Charlie Sweeney

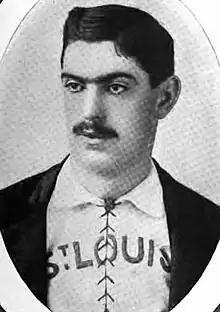
Sweeney in 1884

Charles Joseph Sweeney (April 13, 1863 – April 4, 1902) was an American Major League Baseball pitcher from 1883 through 1887. He played for the Providence Grays, St. Louis Maroons, and Cleveland Blues, and is best known for his performance in 1884, when he won 41 games.